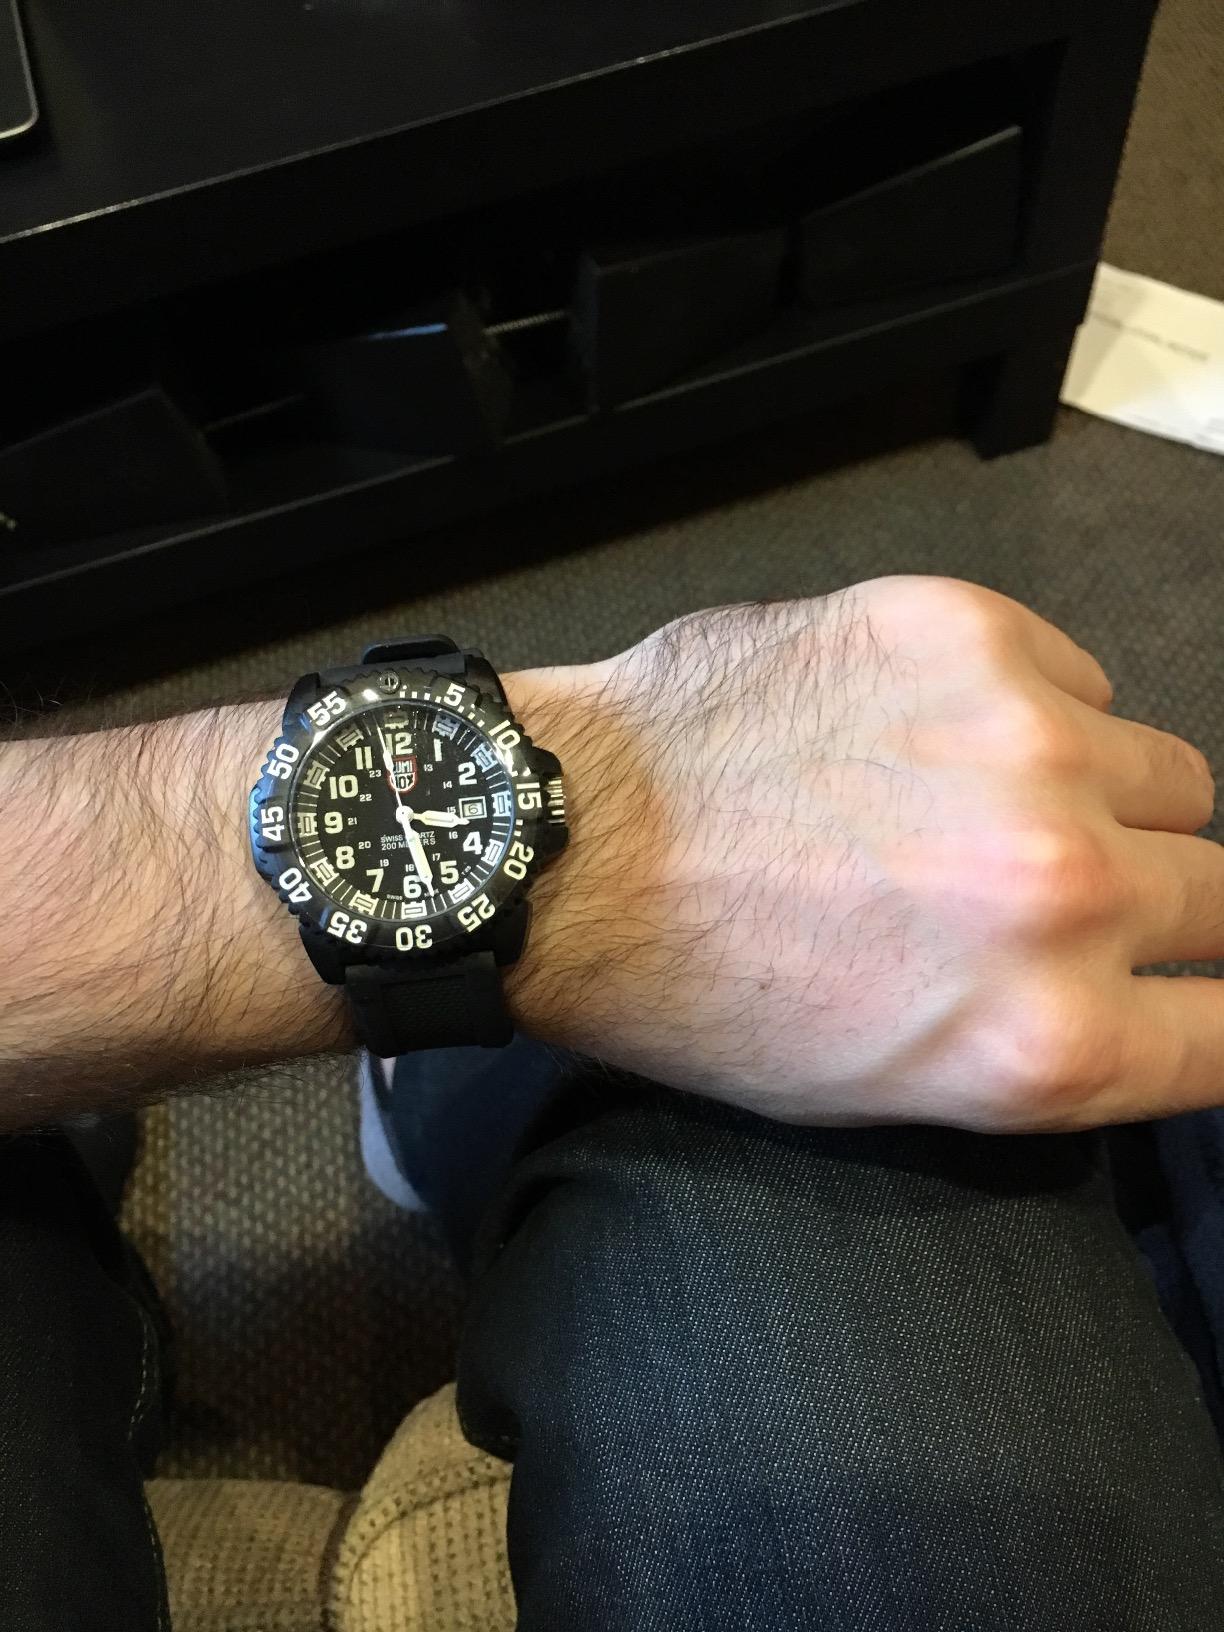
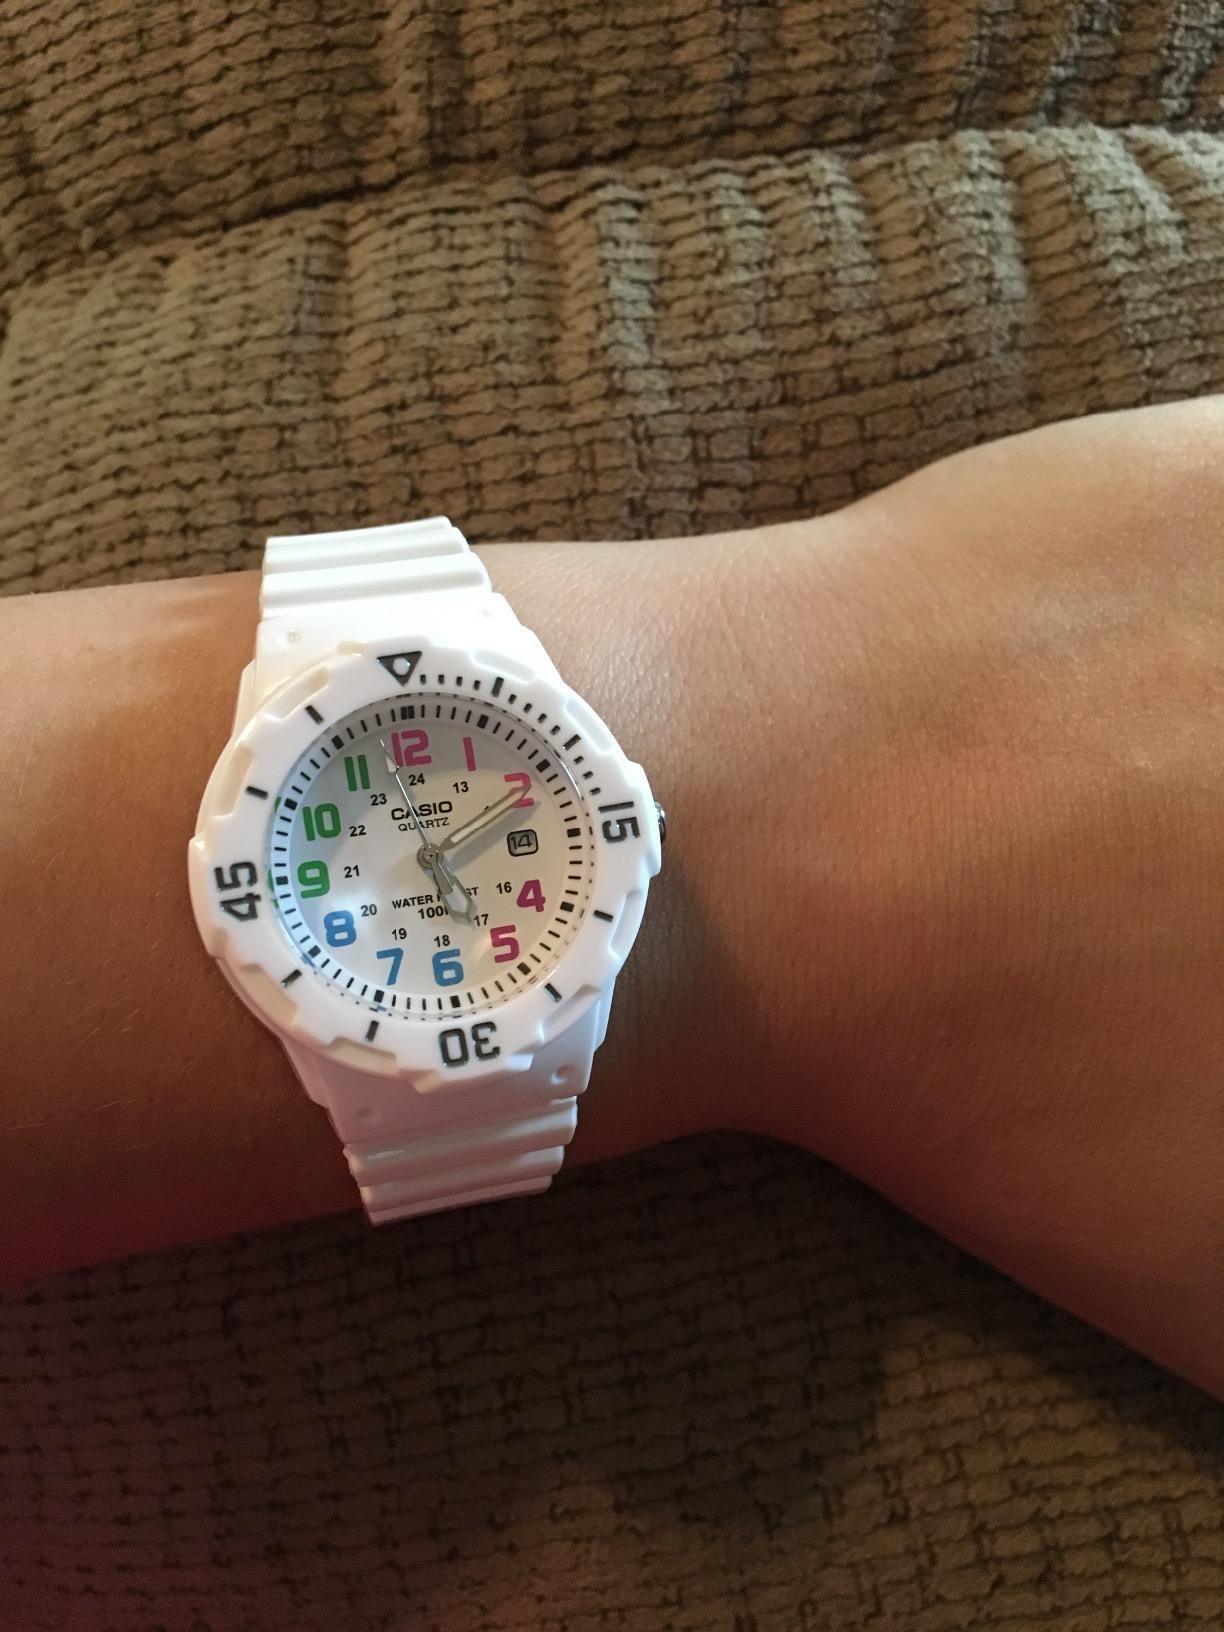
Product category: accessories_watch
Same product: no